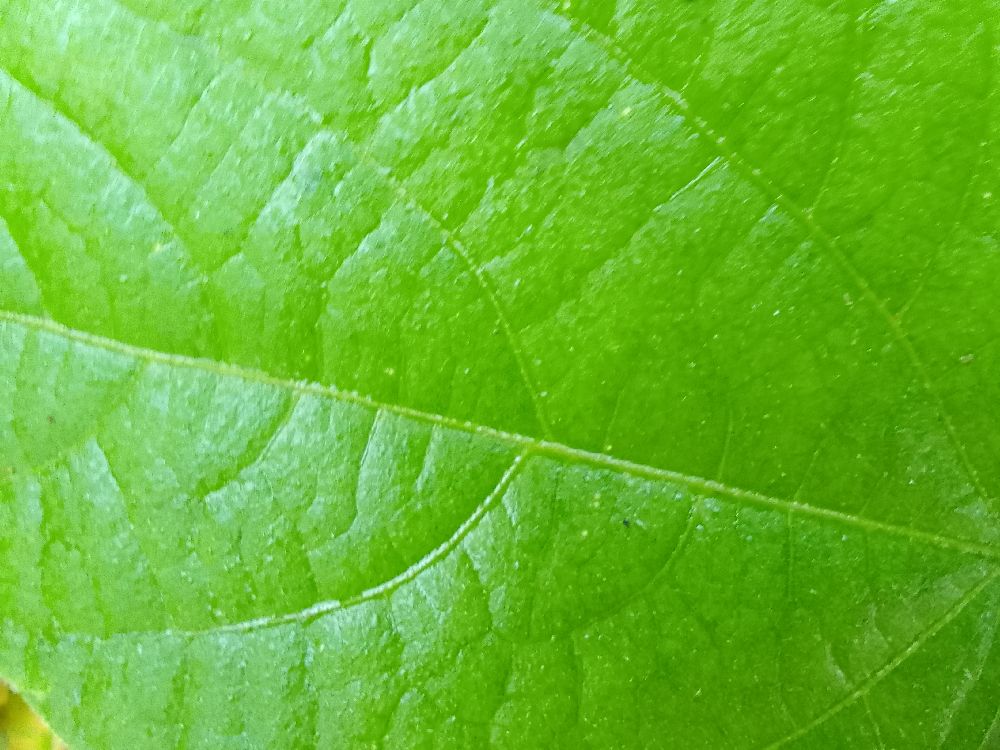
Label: healthy